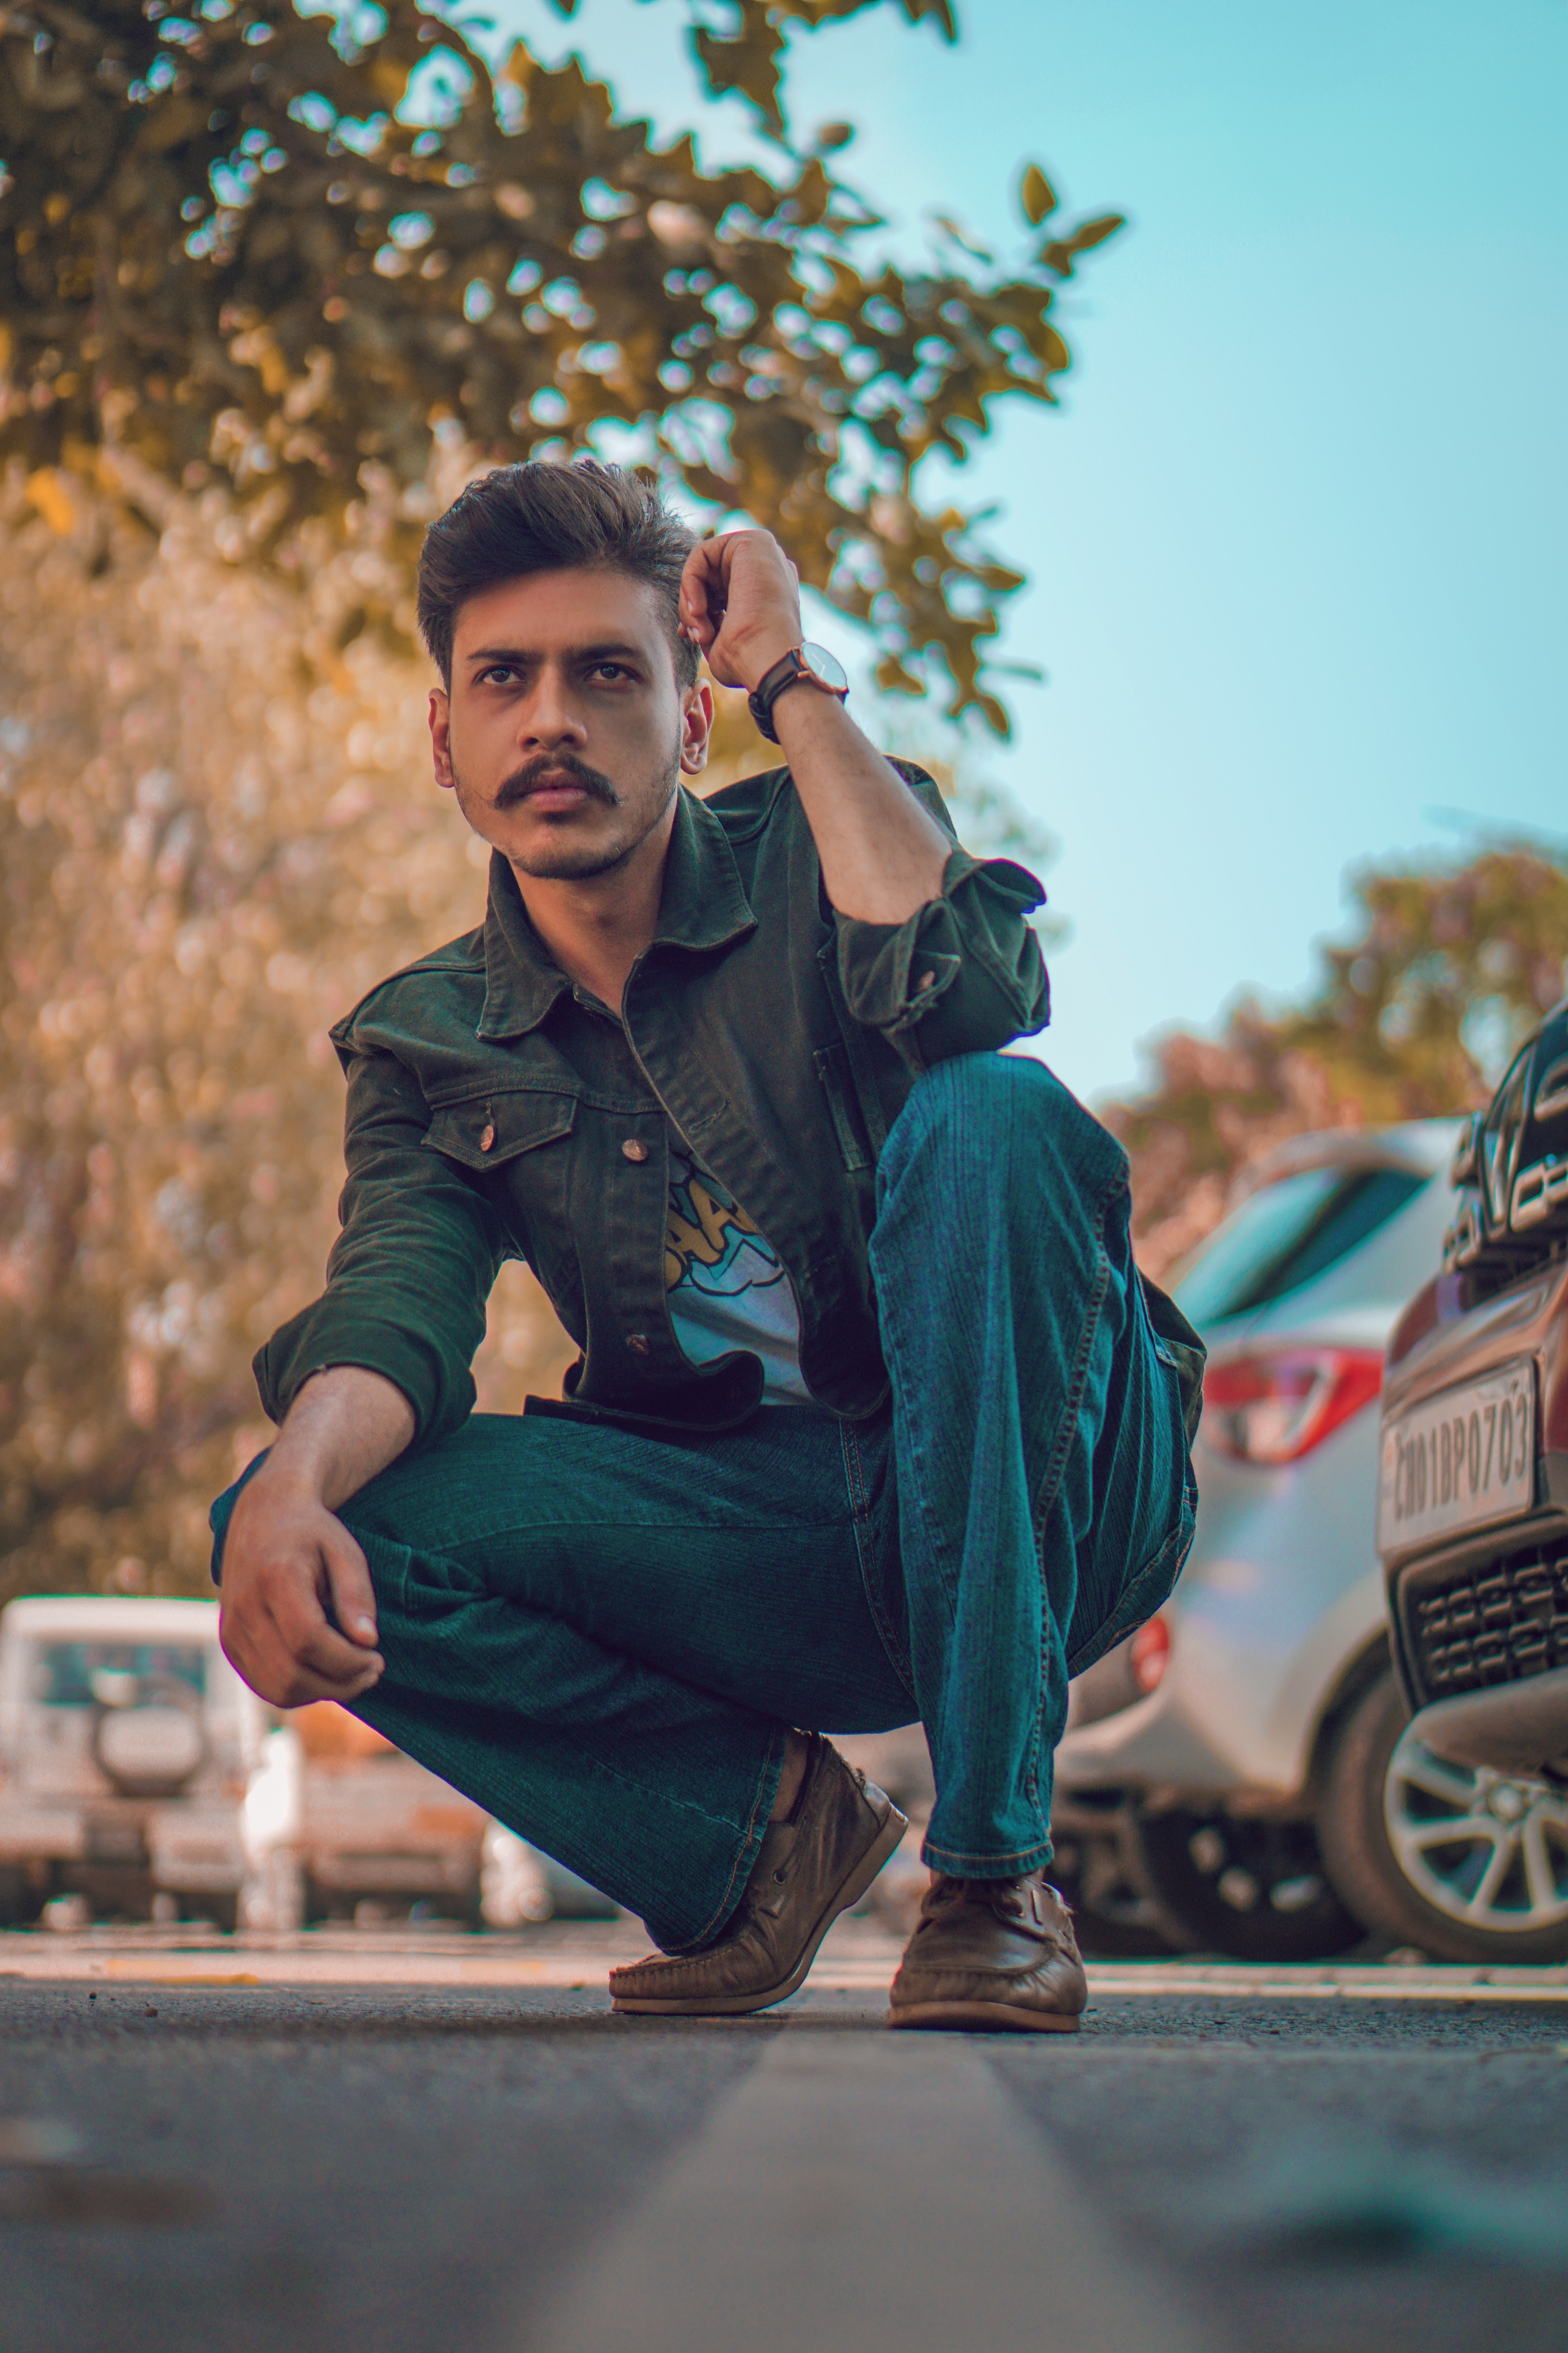
man, male, photography, sitting, fun, car, human, tree, vacation, cool, recreation, water, girl